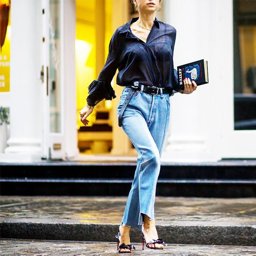
this season 's top trends to adopt and retire , according to an expert